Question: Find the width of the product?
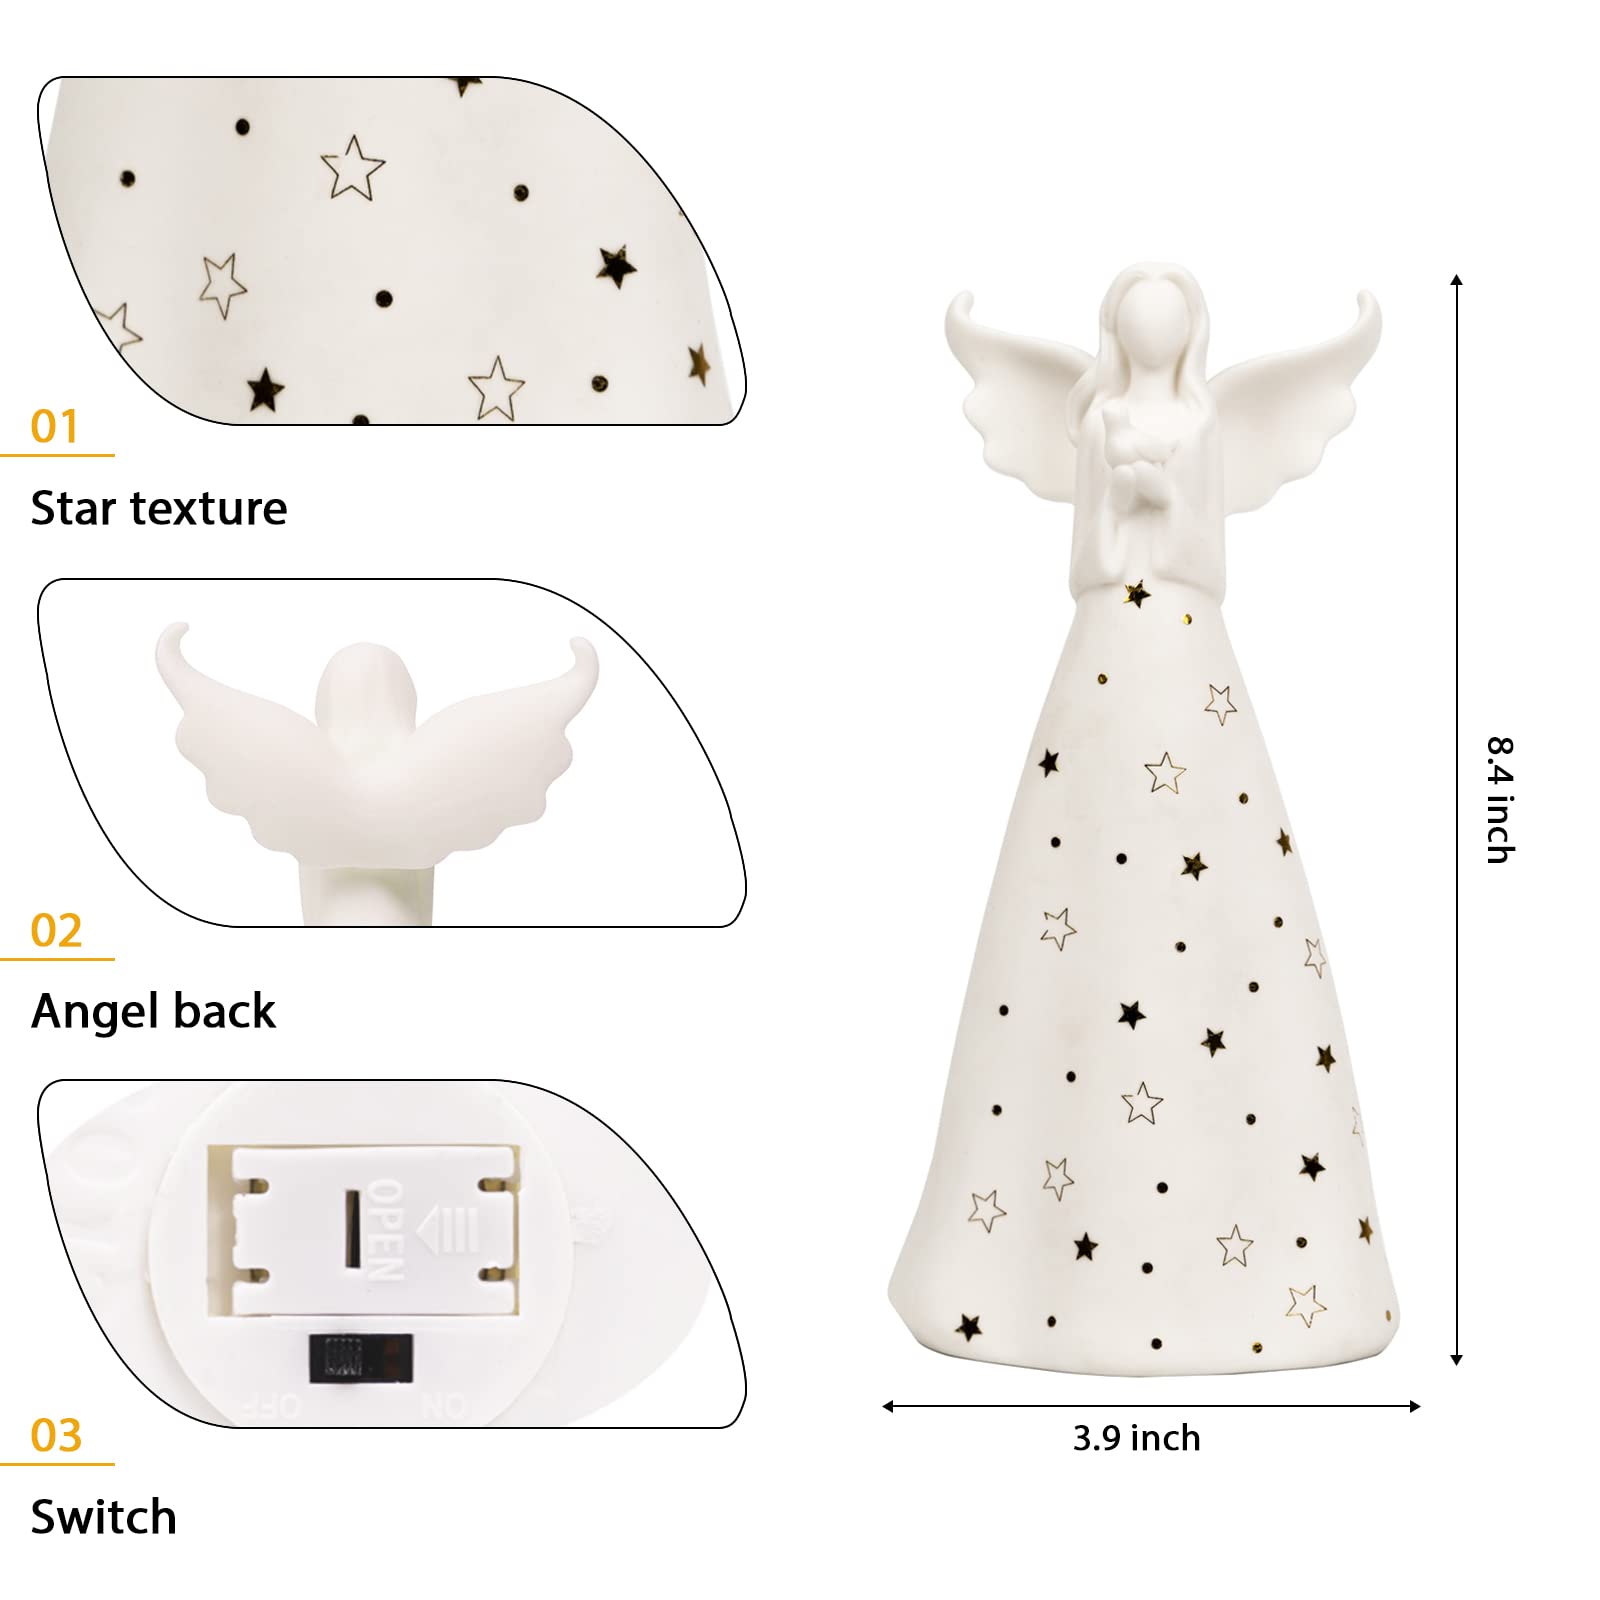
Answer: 3.0 inch